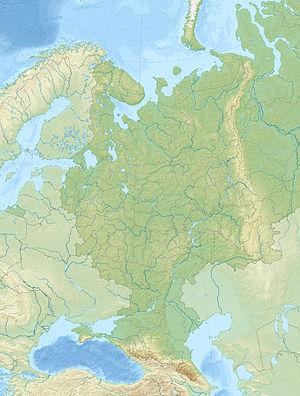
Le monastère Sviatogorski ou monastère Sviatogorski de la Dormition de la Vierge Marie est un monastère orthodoxe pour homme, situé dans l'Oblast de Pskov, dans le village de Pouchkinskie Gory à 120 kilomètres au sud de Pskov. La principale relique du monastère est une icône Odigitria de la Vierge Marie, qui selon la légende a été découverte vers 1566 par un berger du nom de Tymophée, sur une des collines des environs de la petite ville de Voronitch.
Talitsa est une ville de l'oblast de Sverdlovsk, en Russie et le centre administratif du raïon de Talitsa. Sa population s'élevait à 16 135 habitants en 2013.
Kopeïsk est une ville minière de l'oblast de Tcheliabinsk, en Russie. Sa population s'élevait à 139 875 habitants en 2013.
La bataille de Maloïaroslavets eut lieu le 24 octobre 1812 lors de la guerre de la Sixième Coalition, pendant la campagne de Russie, entre l'avant-garde de la Grande Armée, commandée par Eugène de Beauharnais, et les forces d'Alexandre Iᵉʳ. Les troupes franco-italiennes ne peuvent percer vers le sud, ce qui oblige Napoléon à évacuer la Russie par la route déjà suivie à l'aller, par une région dévastée et manquant de provisions, transformant la retraite de Russie en désastre.
Belaïa Kholounitsa est une ville de l'oblast de Kirov, en Russie, et le centre administratif du raïon Belokholounitski. Elle compte 10 824 habitants en 2013
La bataille de Krasnoï est une série d’engagements militaires ayant eu lieu du 15 au 18 novembre 1812 entre l’armée impériale russe commandée par le général Koutouzov et la Grande Armée de Napoléon Iᵉʳ, qui subit de lourdes pertes lors de cette dernière phase de la retraite de Russie. Tandis que Napoléon tentait de faire progresser ses troupes dispersées pour les mettre hors de portée de l’ennemi, les armées russes, tout en cherchant à éviter une bataille rangée, les harcelèrent par une série de manœuvres, d’embuscades et d’engagements.